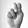
ASL letter: N